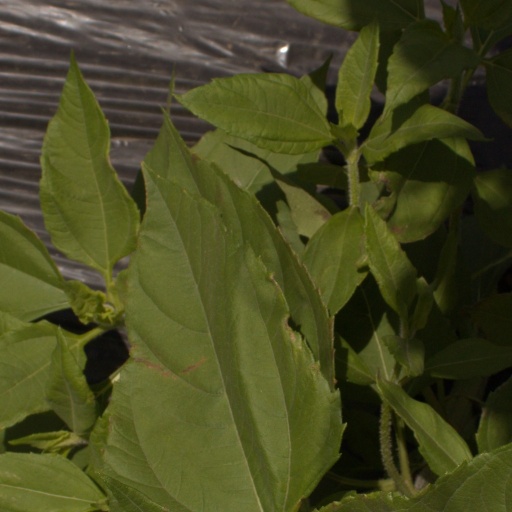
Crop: Jerusalem artichoke